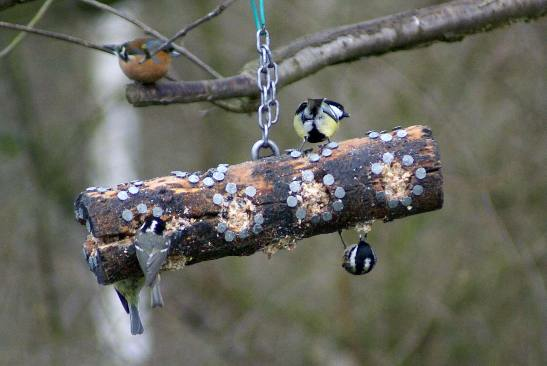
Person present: No